Theodore of Corsica

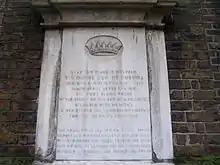
Neuhoff's gravestone

Neuhof was buried in the graveyard of St Anne's Church, Soho in central London. His epitaph was written by Horace Walpole, and can be seen on his gravestone: